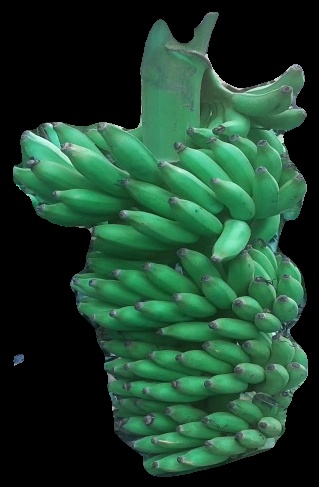
Variety: elakki-bale
Grade: grade1